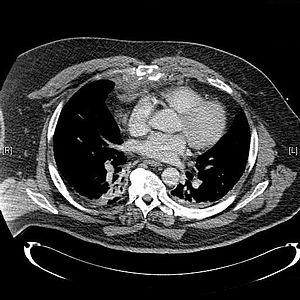
Une fracture du sternum est une fracture de l'os situé sur la ligne médiane de la partie antérieure de la cage thoracique : le sternum.